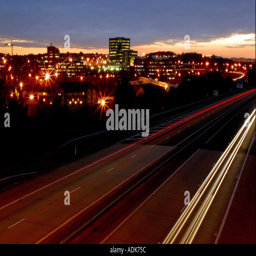
a city at night with the motorway in the foreground